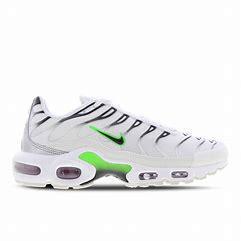
Brand: Nike
Model: Tuned 1 Essential